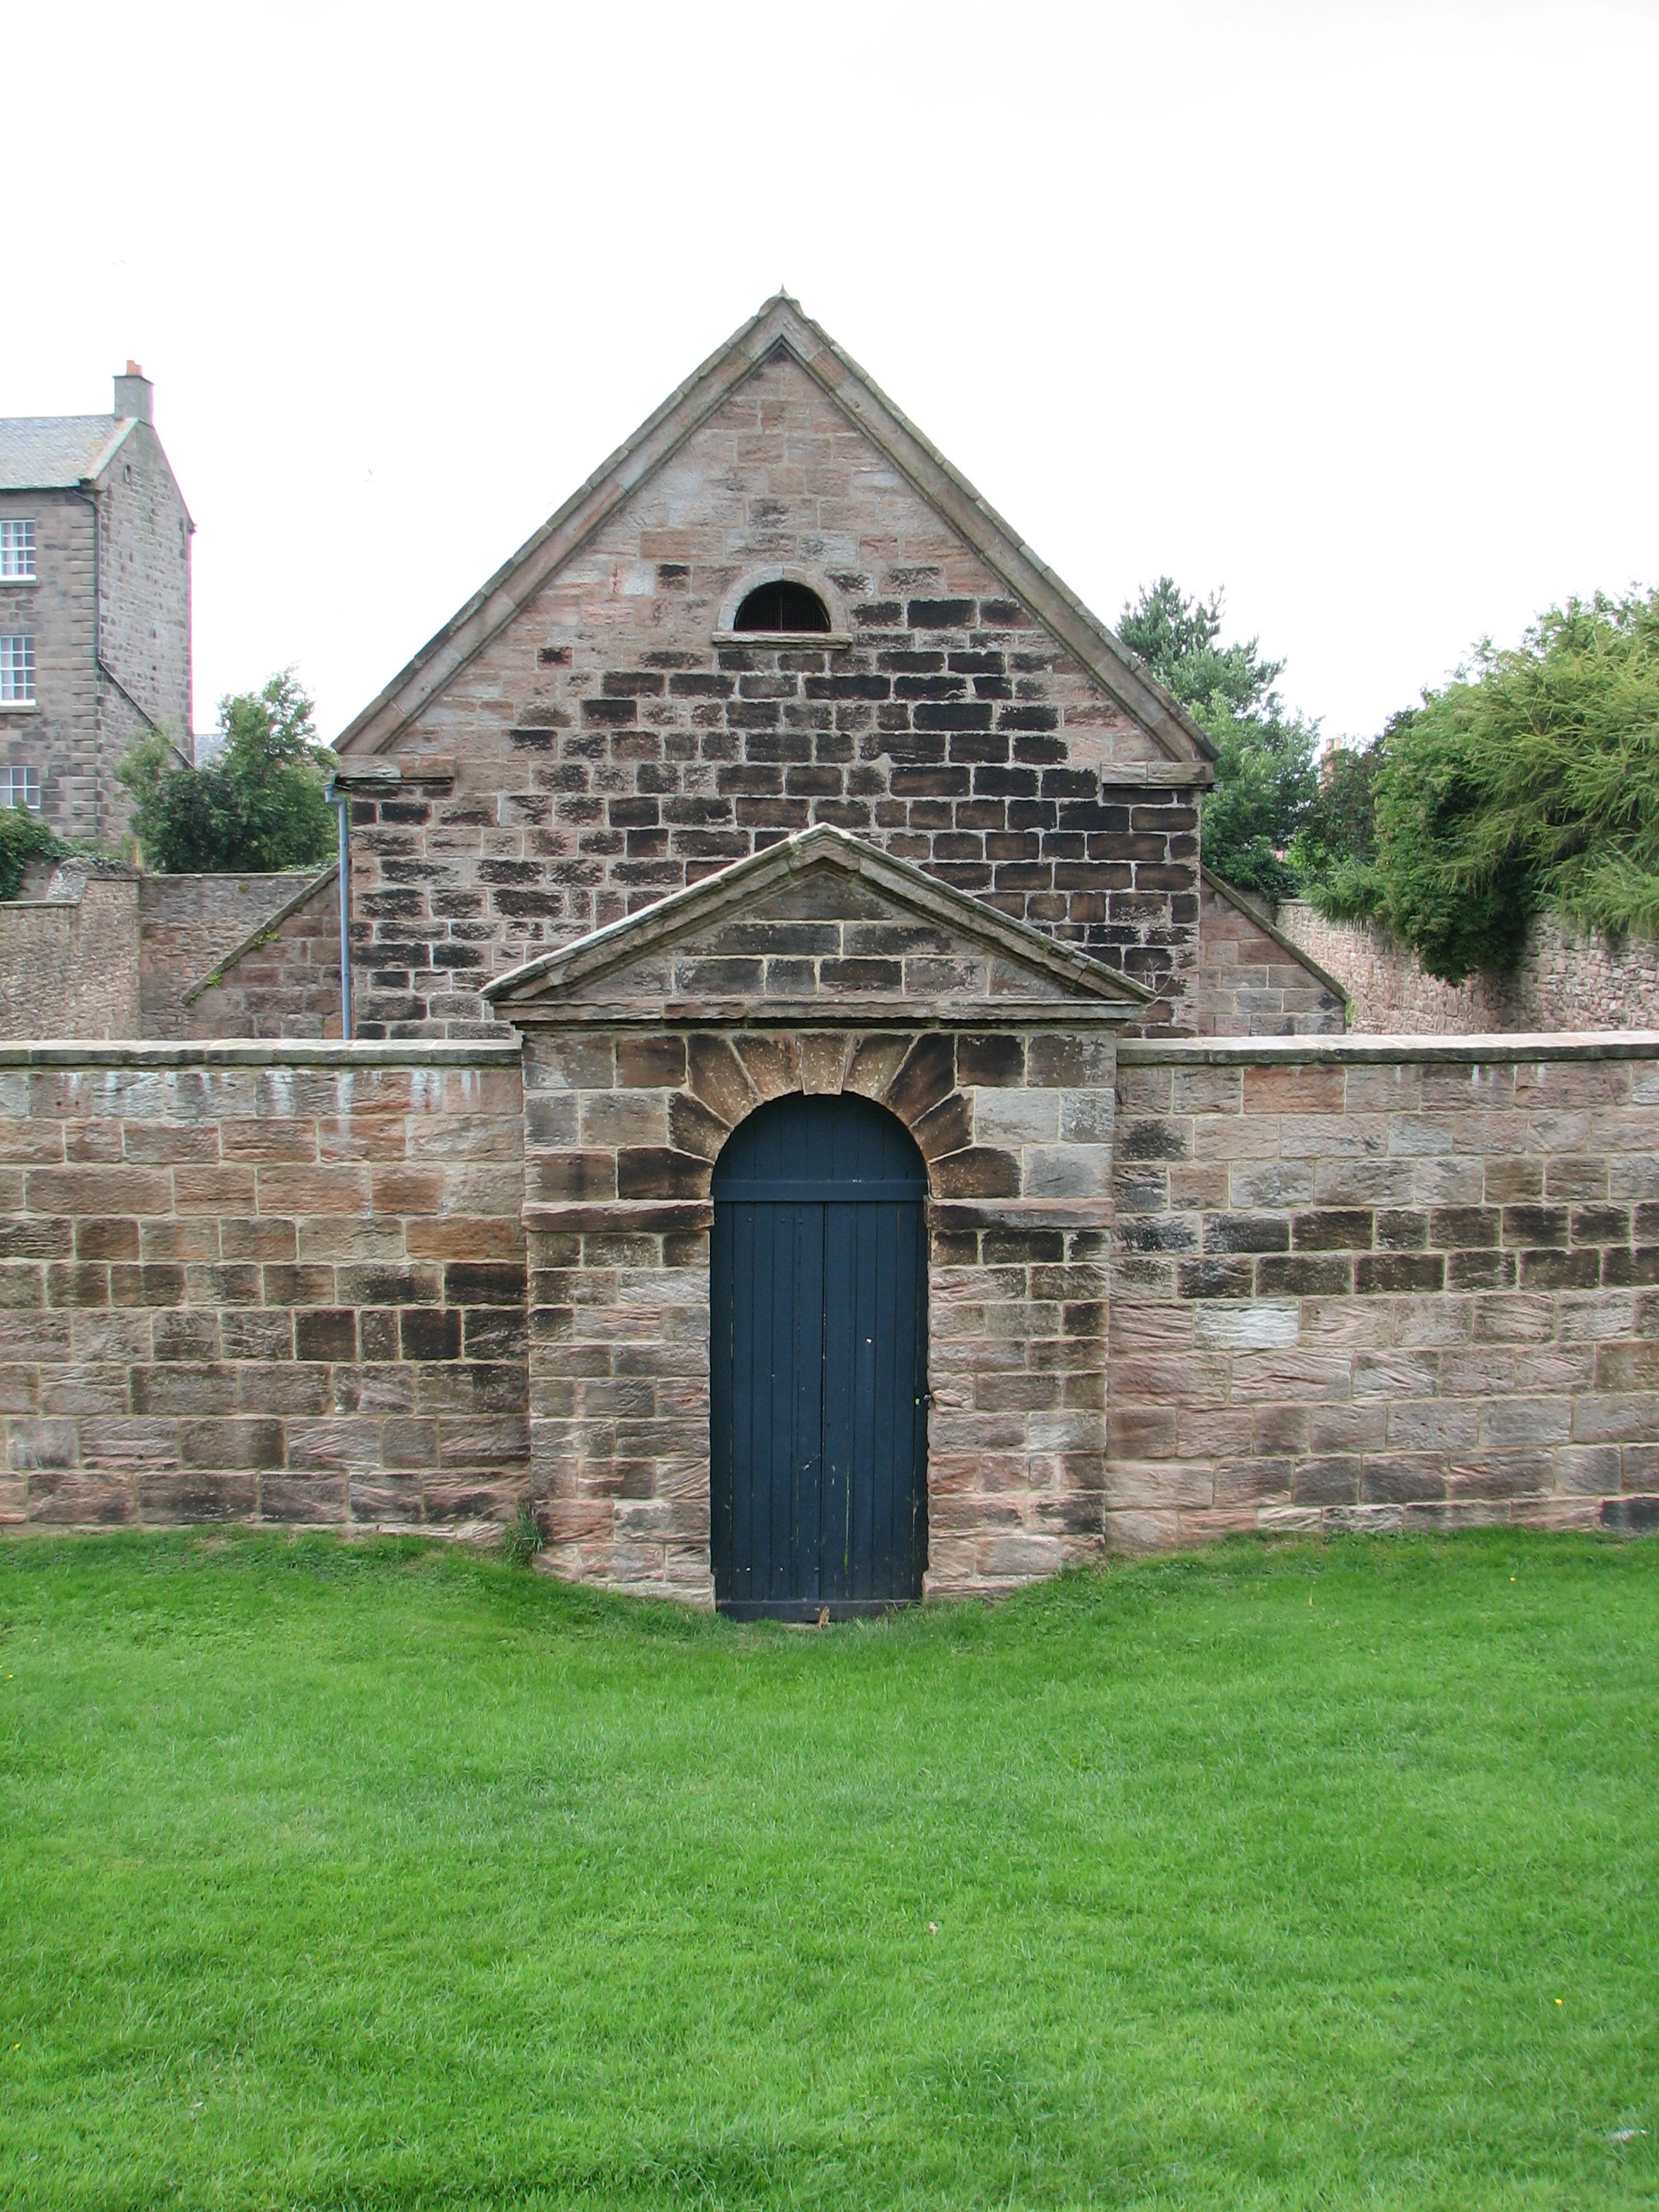
outdoor, architecture, structure, lawn, vintage, antique, house, texture, window, building, old, home, urban, wall, stone, construction, exit, entrance, ancient, facade, property, church, chapel, exterior, tourism, gate, door, doorway, place of worship, place, design, monastery, history, style, closed, lock, estate, entry, traditional, aged, enter